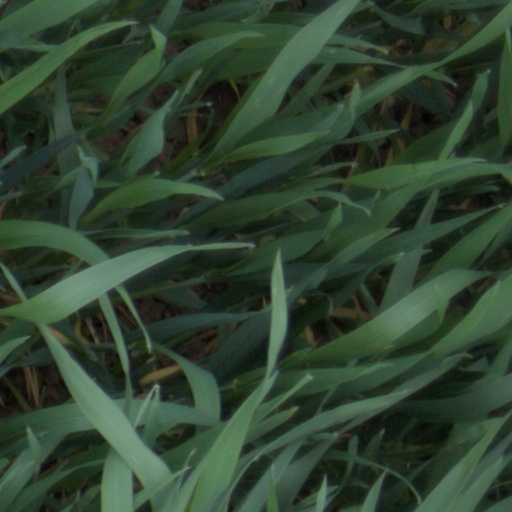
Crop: wheat